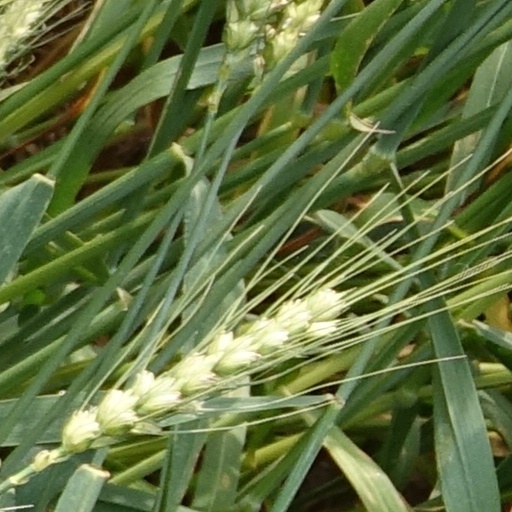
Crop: wheat